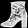
Label: Ankle boot